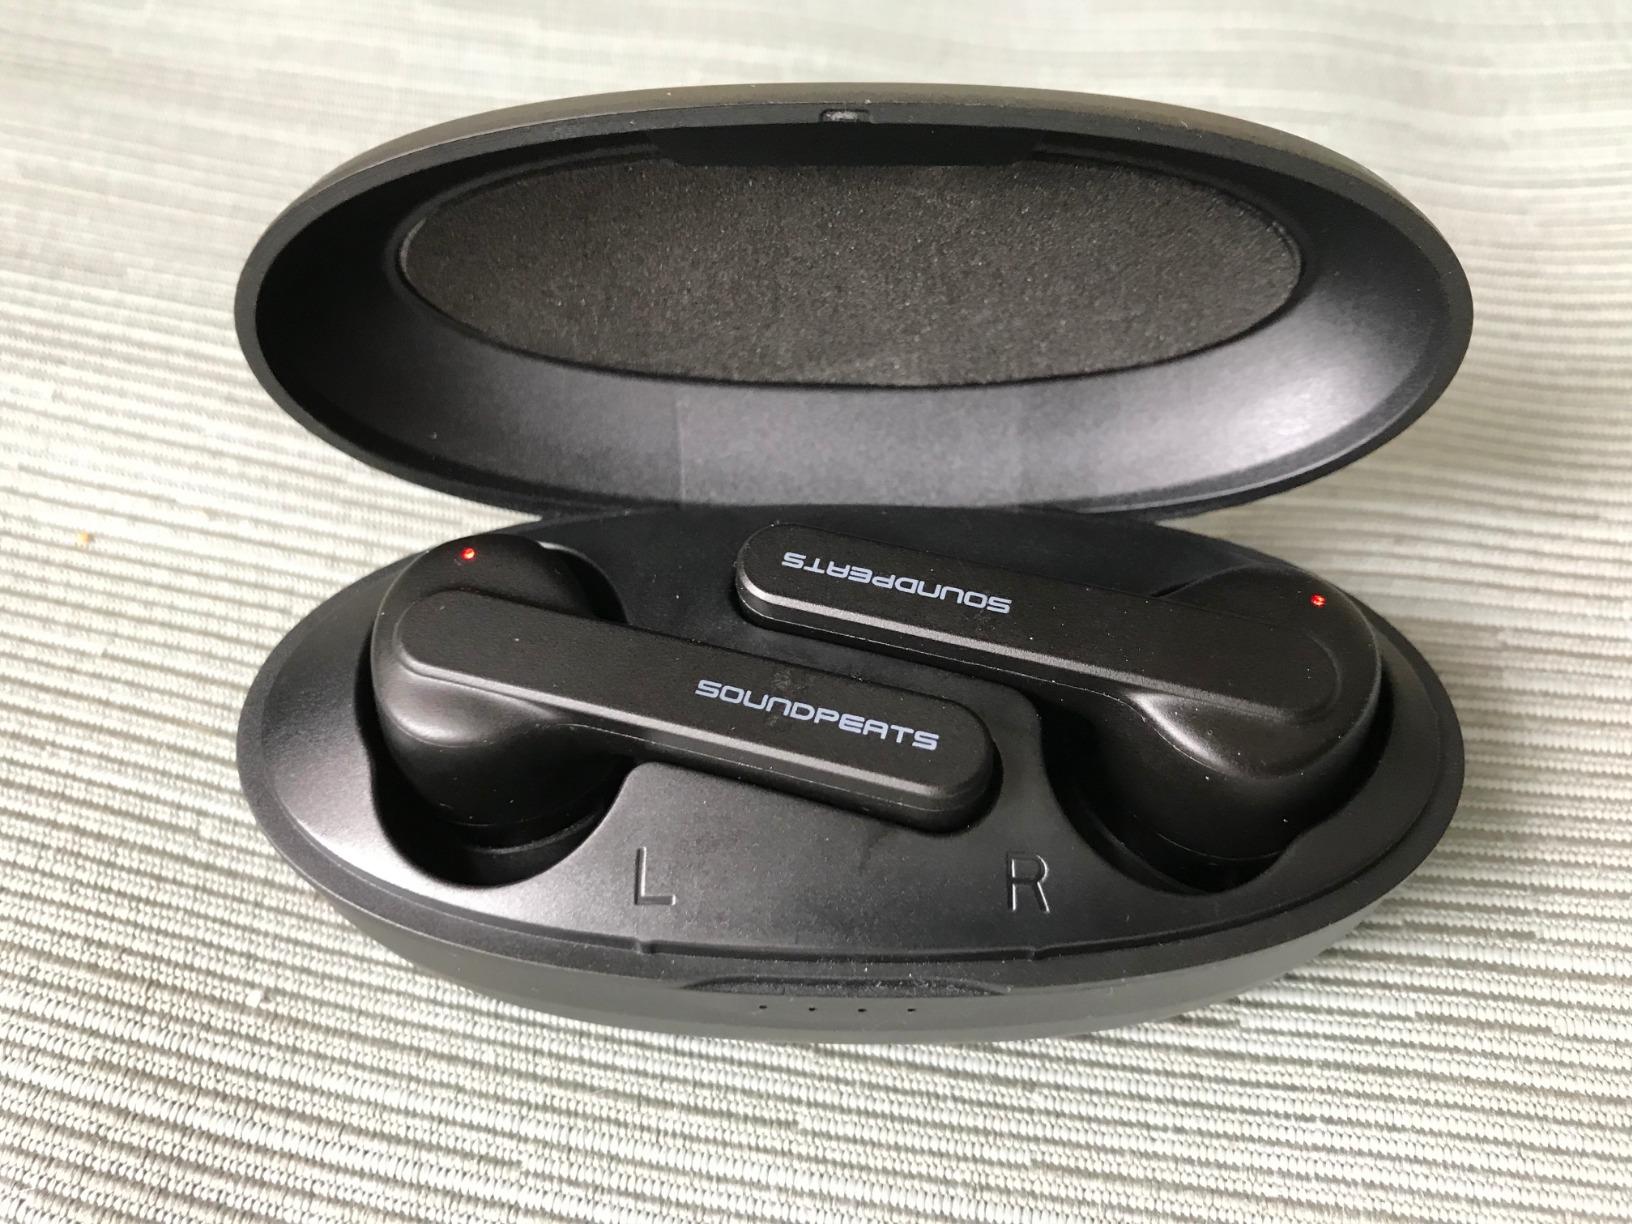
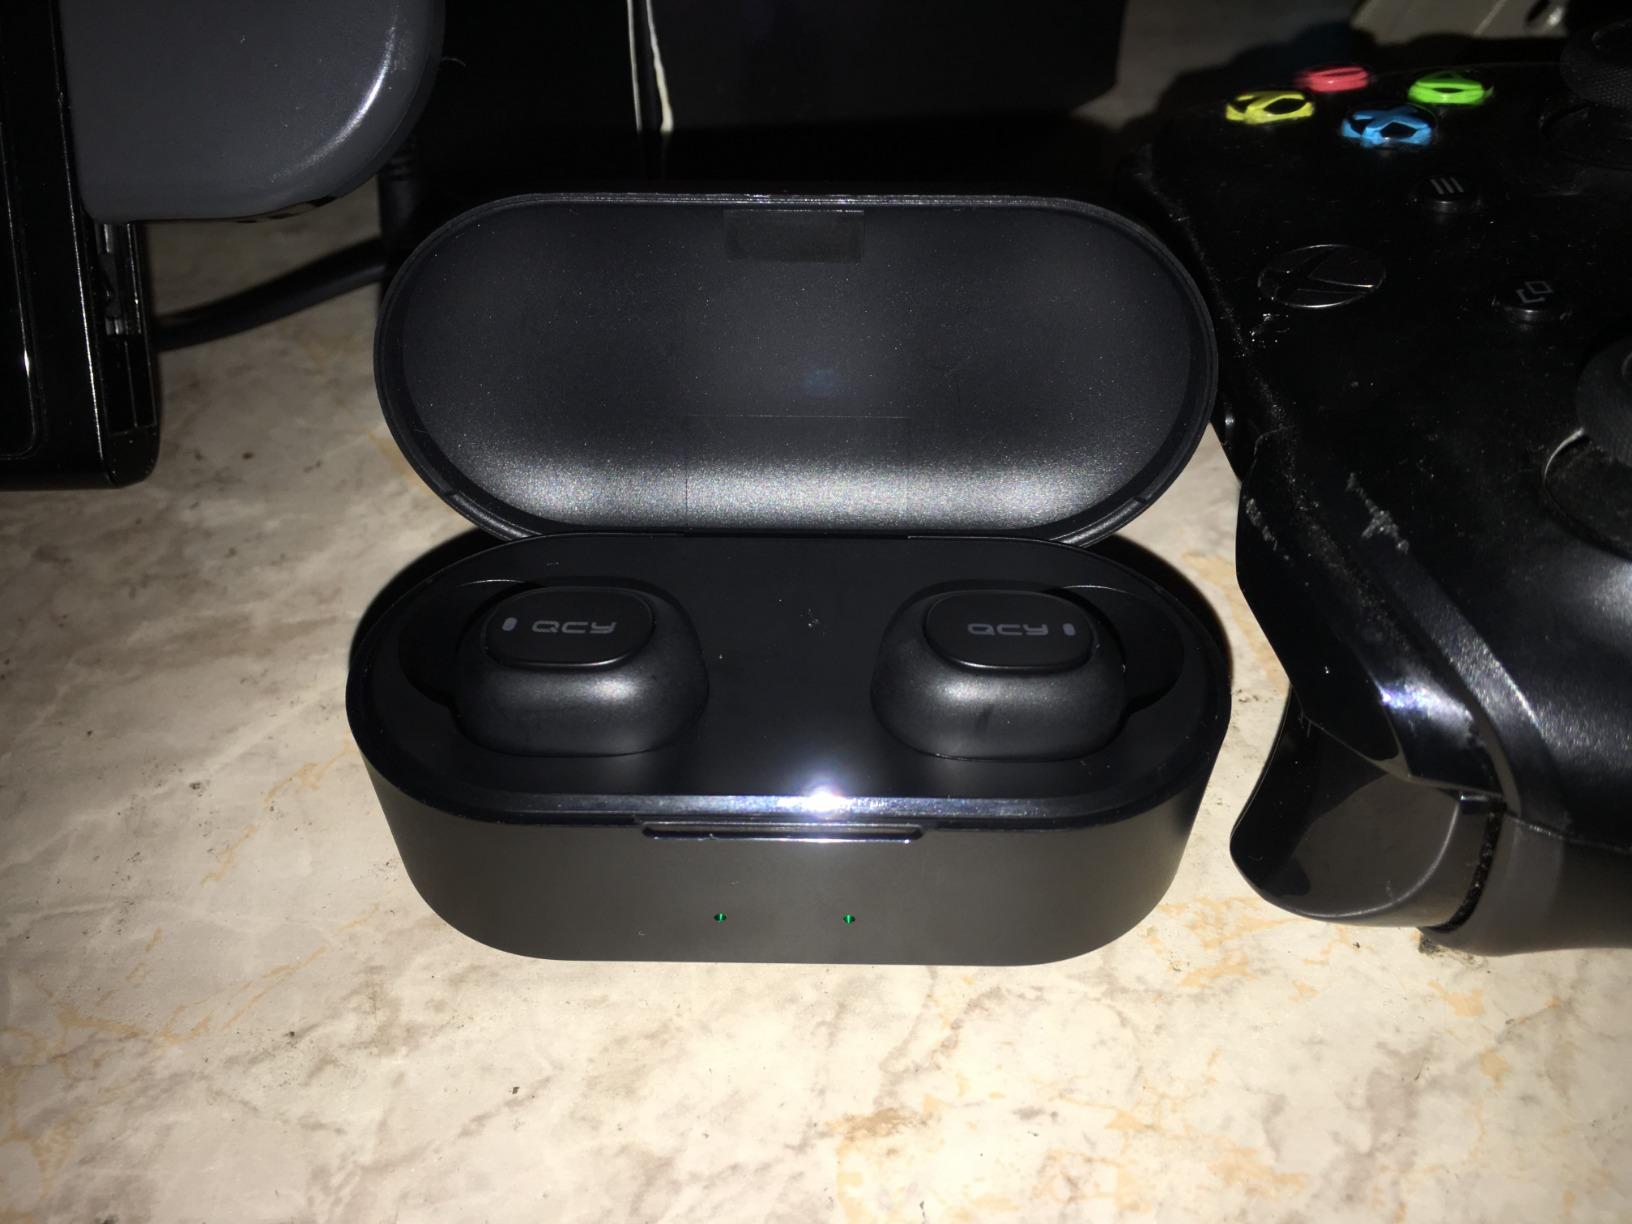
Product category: earbuds
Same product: no